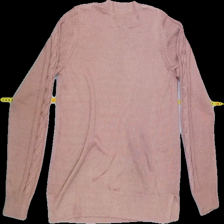
View: back
Type: Sweater
Category: Ladies
Brand: Lindex
Colors: Pink
Material: 100%acrylic
Cut: Regular, C-collar
Season: Autumn
Smell: Major
Price range: <50
Recommended usage: Export